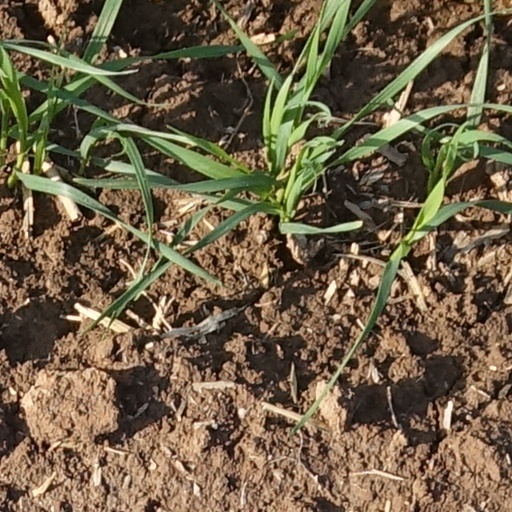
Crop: wheat